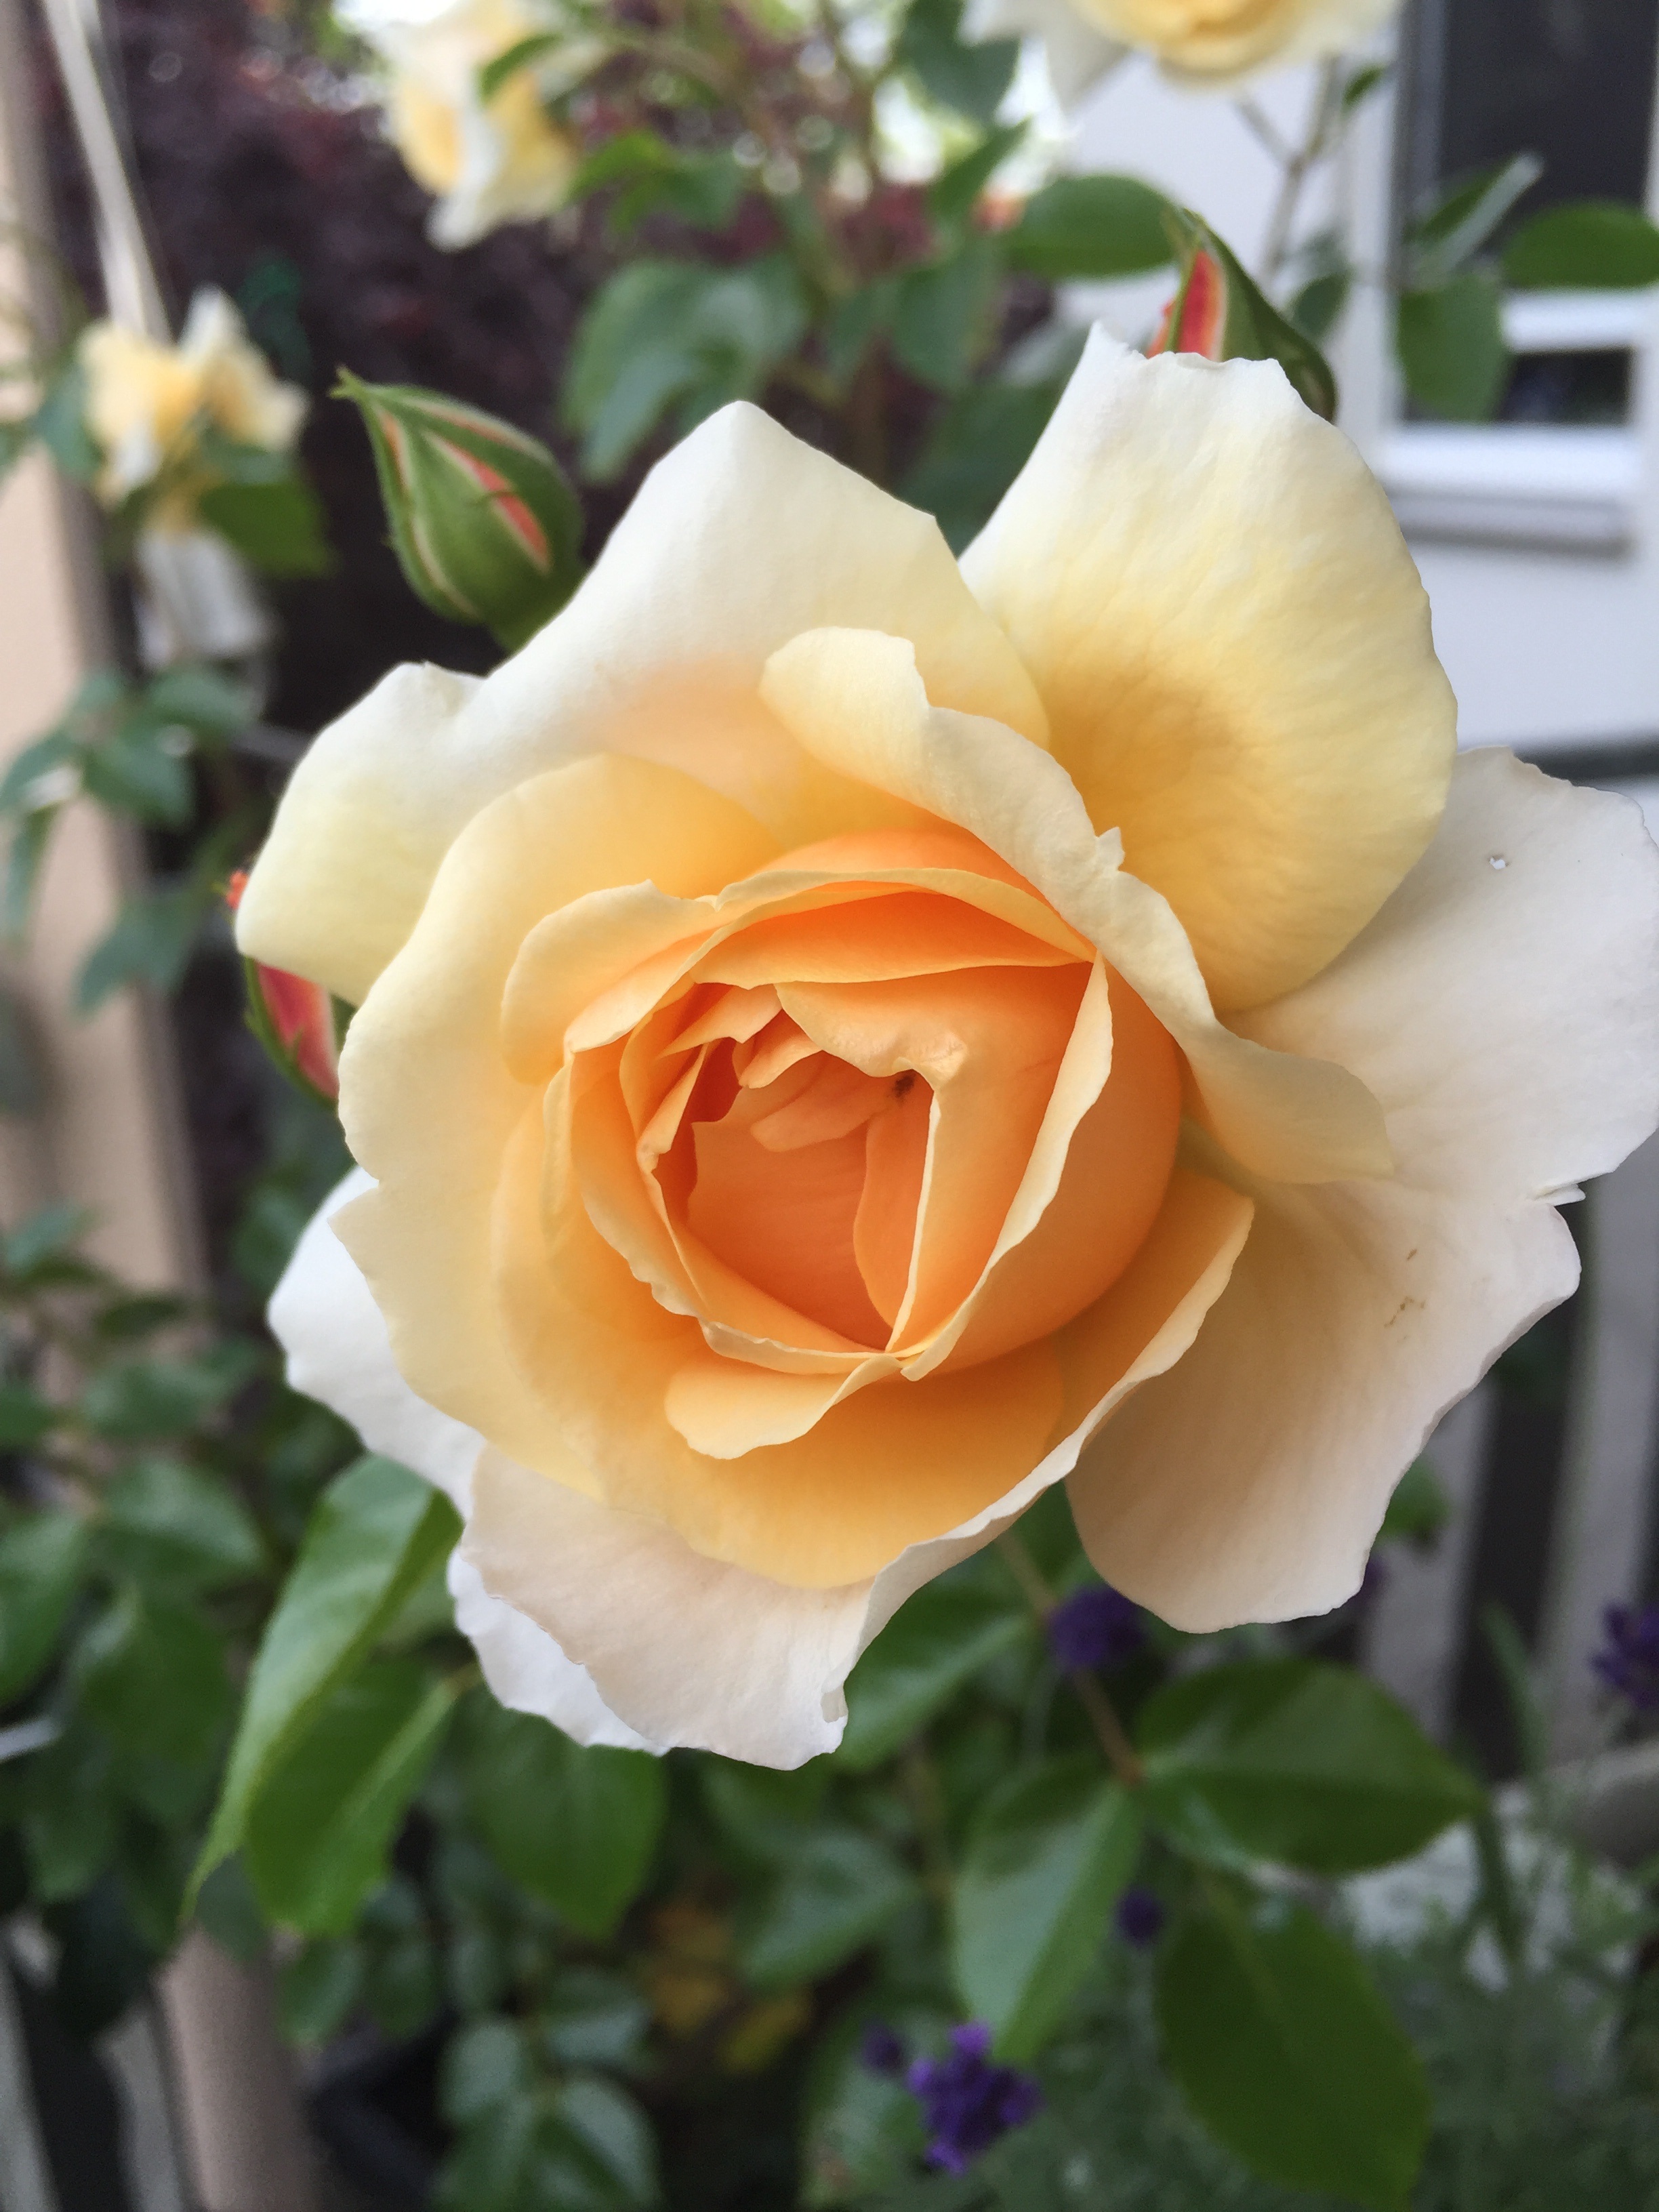
nature, blossom, plant, flower, petal, bloom, rose, yellow, garden, flora, floribunda, bright yellow, flowering plant, garden roses, rose family, land plant, rosa centifolia, rose order, pale yellow rose